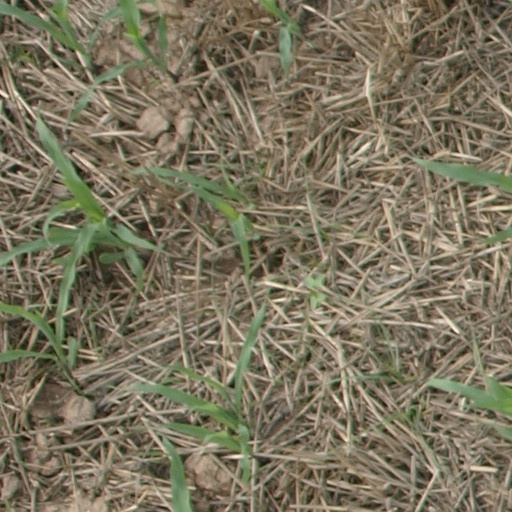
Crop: maize; corn